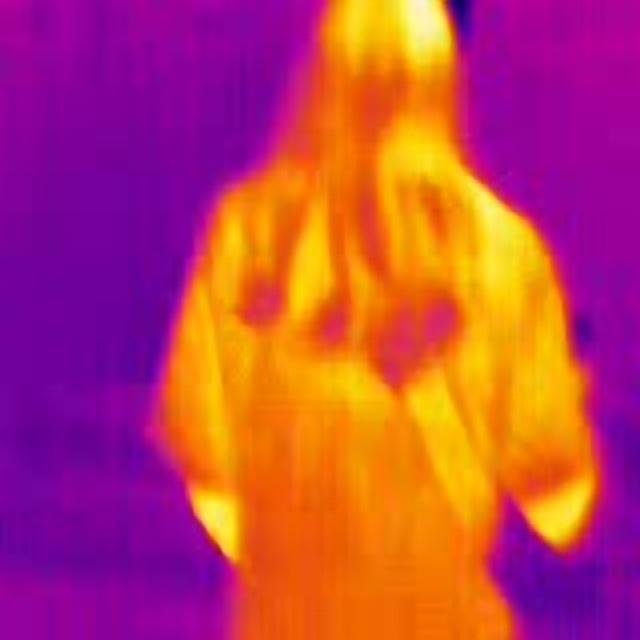
Detected objects:
label: person